Affton School District

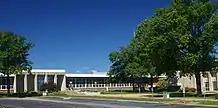
Picture of Affton High School

The Affton School District, founded in 1855, offered its first high school courses in the basement of Mackenzie School in 1930. The first high school graduation was held in 1934. The original section of the now old Affton High School was completed in 1936. This building, located across the street from the current Affton High School, was used as the Sanders Work Activity Center, but has since been torn down and is now a senior-living facility. The current Affton High School was constructed on of land in 1955. Several additions to the high school have added a new cafeteria, a second gym and a swimming pool, a new sports complex and a common area for student gatherings.